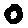
Label: 0